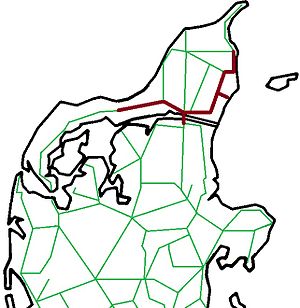
Fjerritslev-Frederikshavn Jernbane
Banens placering
Fjerritslev-Frederikshavn Jernbane var et dansk jernbaneselskab, der drev Nørresundby-Fjerritslev Banen og Nørresundby-Sæby-Frederikshavn Banen samt dennes sidebane Ørsø-Asaa. Den vestlige gren blev i Aalborg også kaldt "Fjerritslevbanen", men det navn er ikke entydigt, da det i Thisted blev brugt om Thisted-Fjerritslev Jernbane.